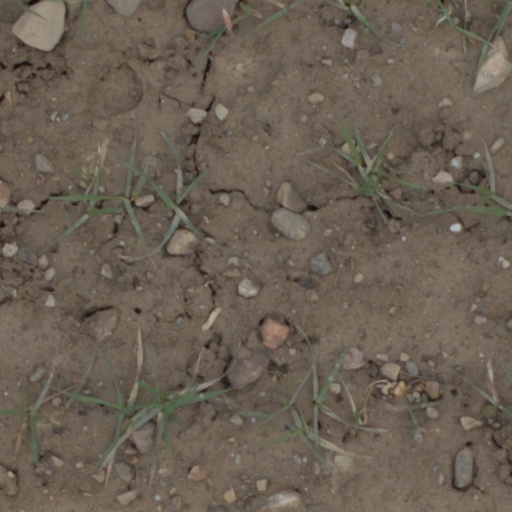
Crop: wheat